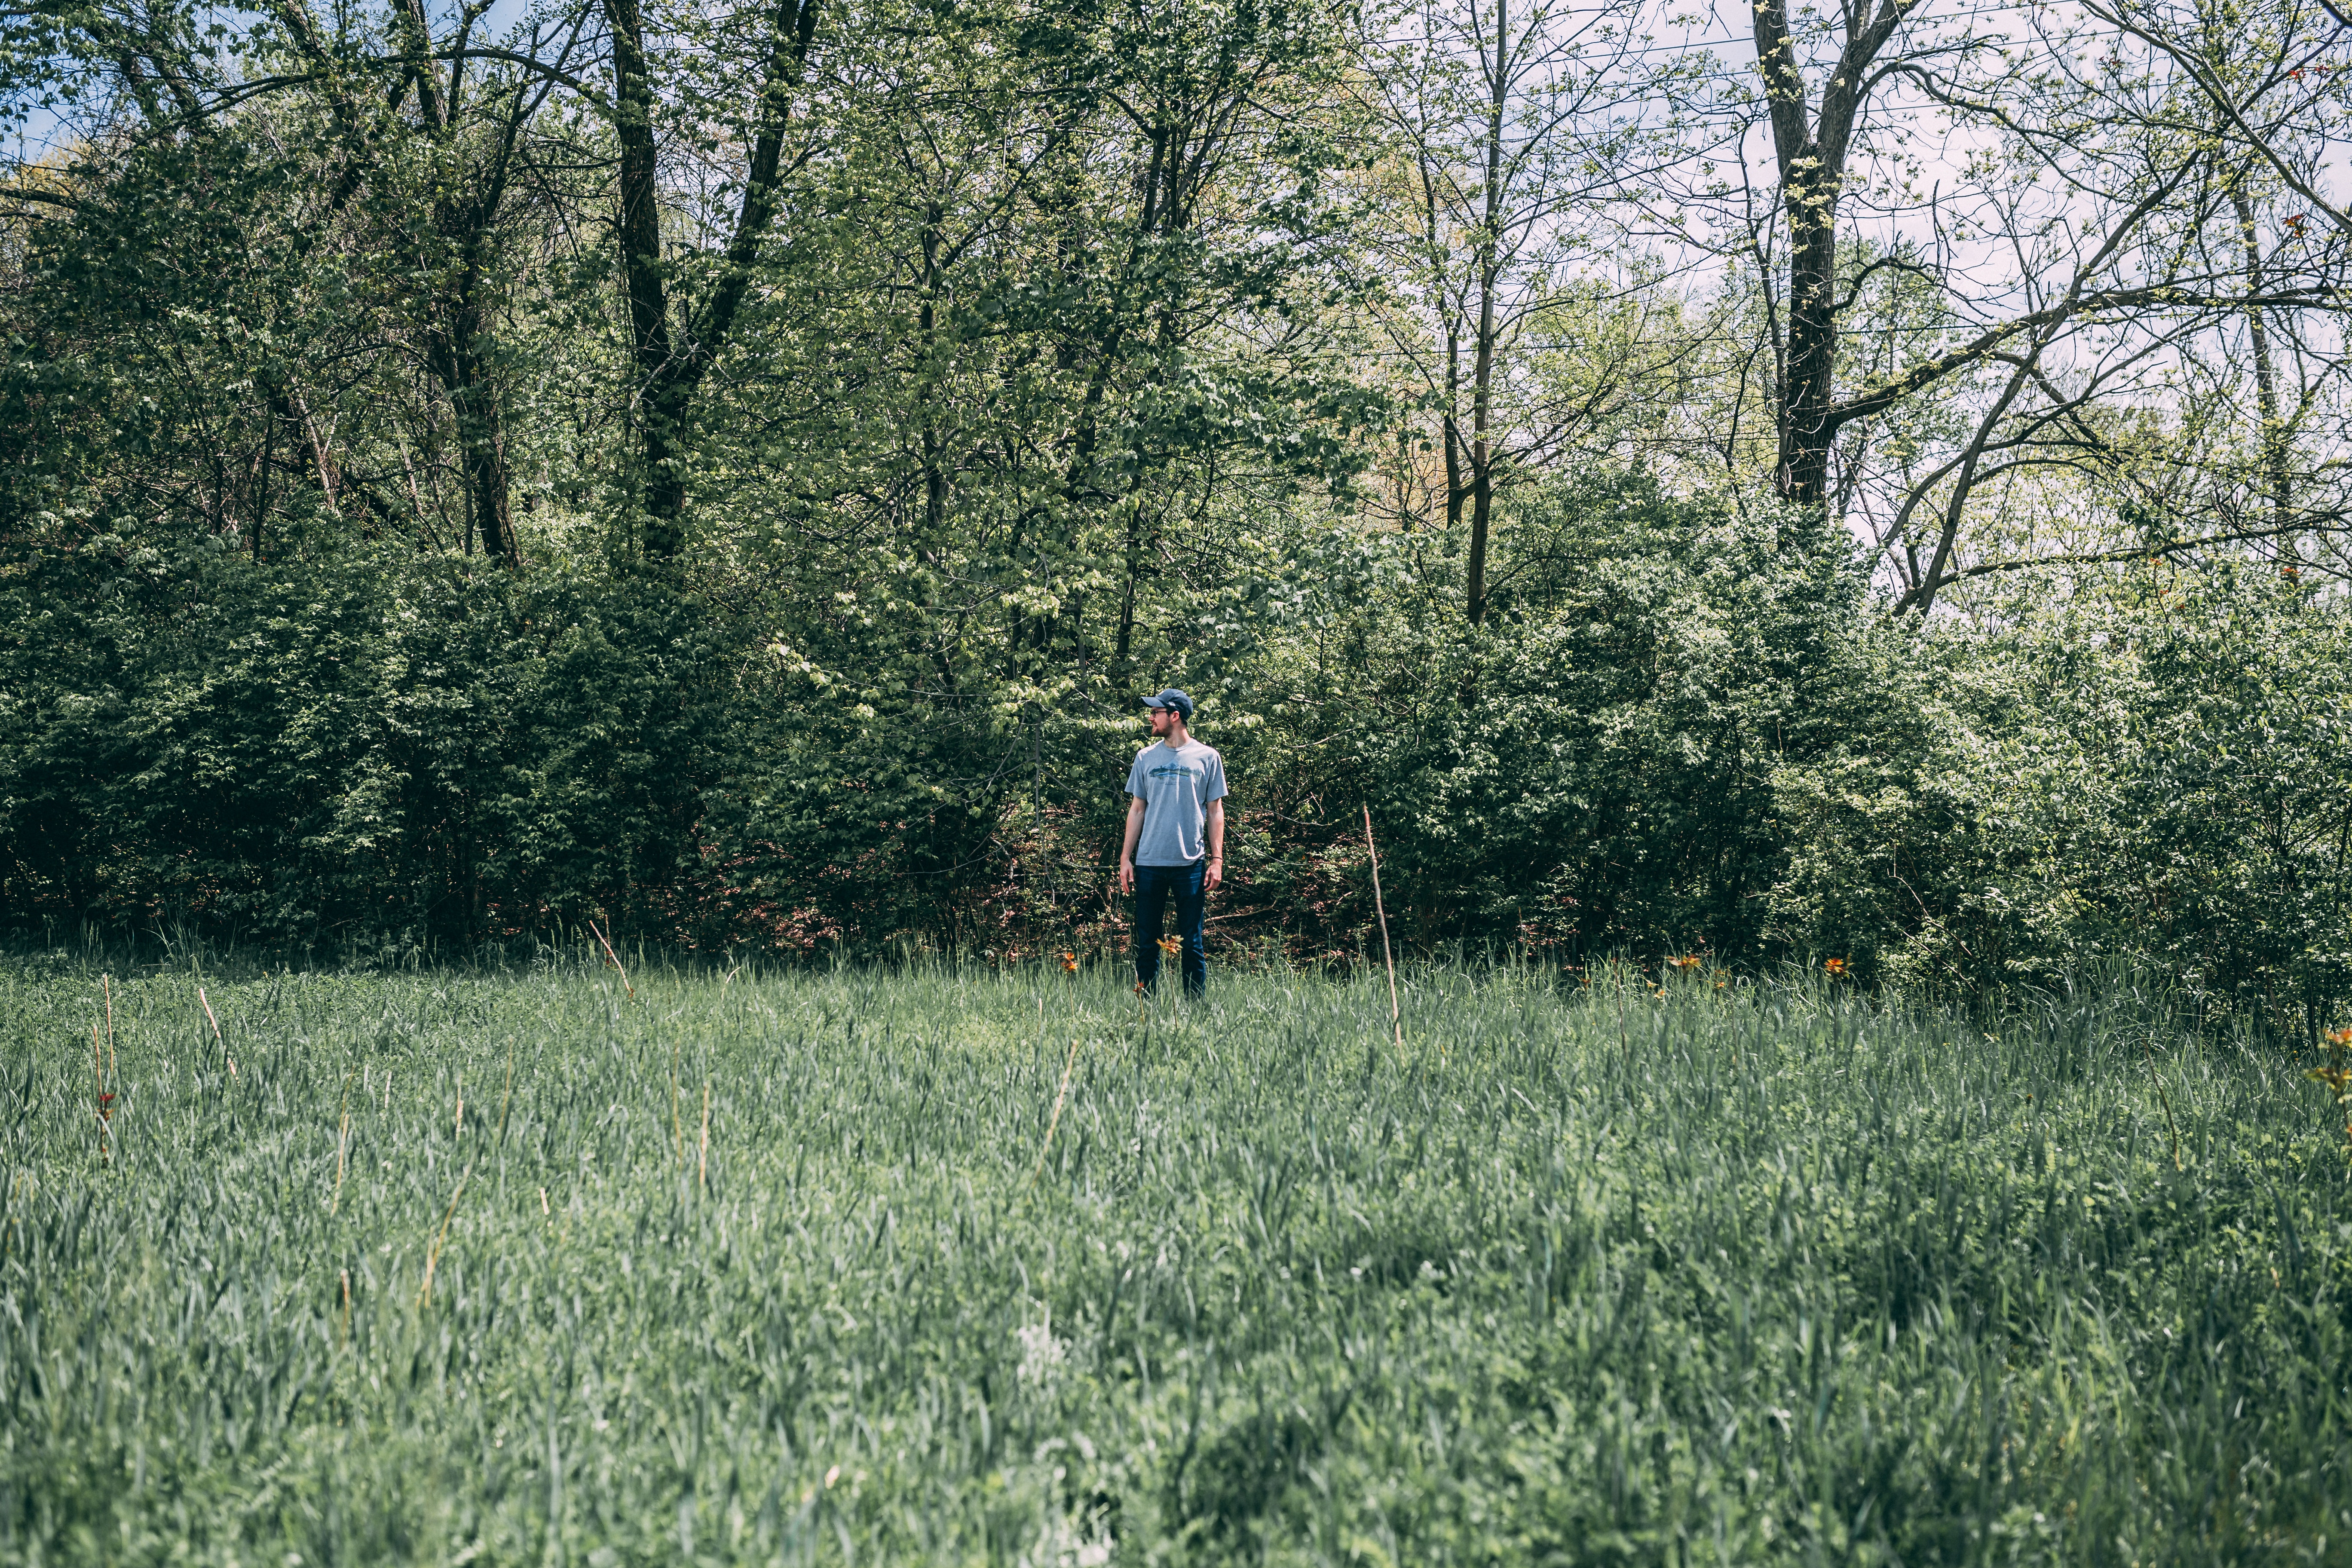
natural landscape, grass, tree, vegetation, natural environment, grassland, nature reserve, meadow, grass family, field, pasture, plant, woody plant, prairie, land lot, forest, plant community, shrub, crop, farm, recreation, shrubland, woodland, wildflower, phragmites